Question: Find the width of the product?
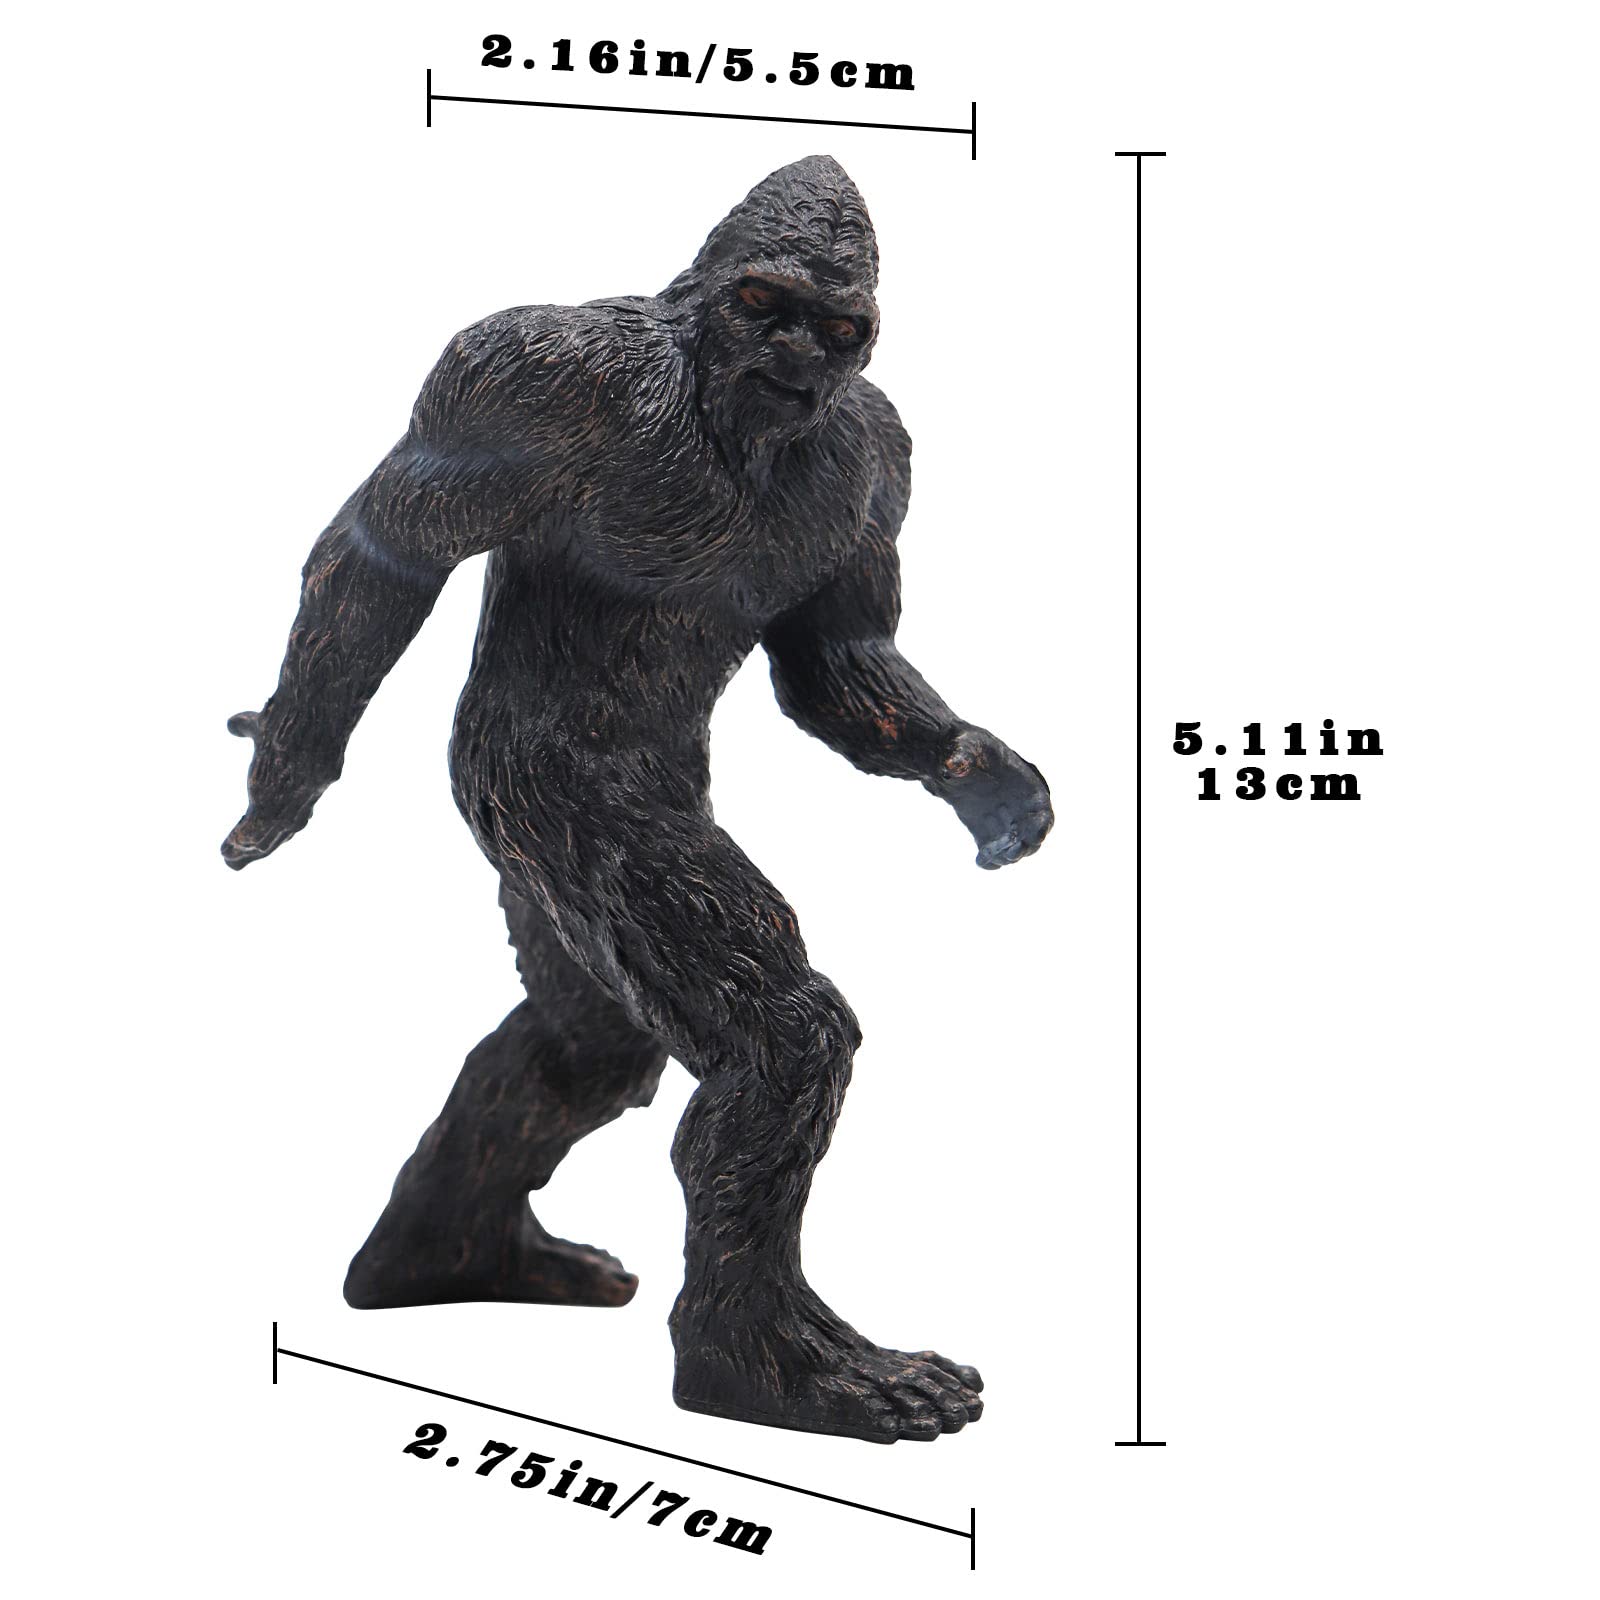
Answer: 7.0 centimetre